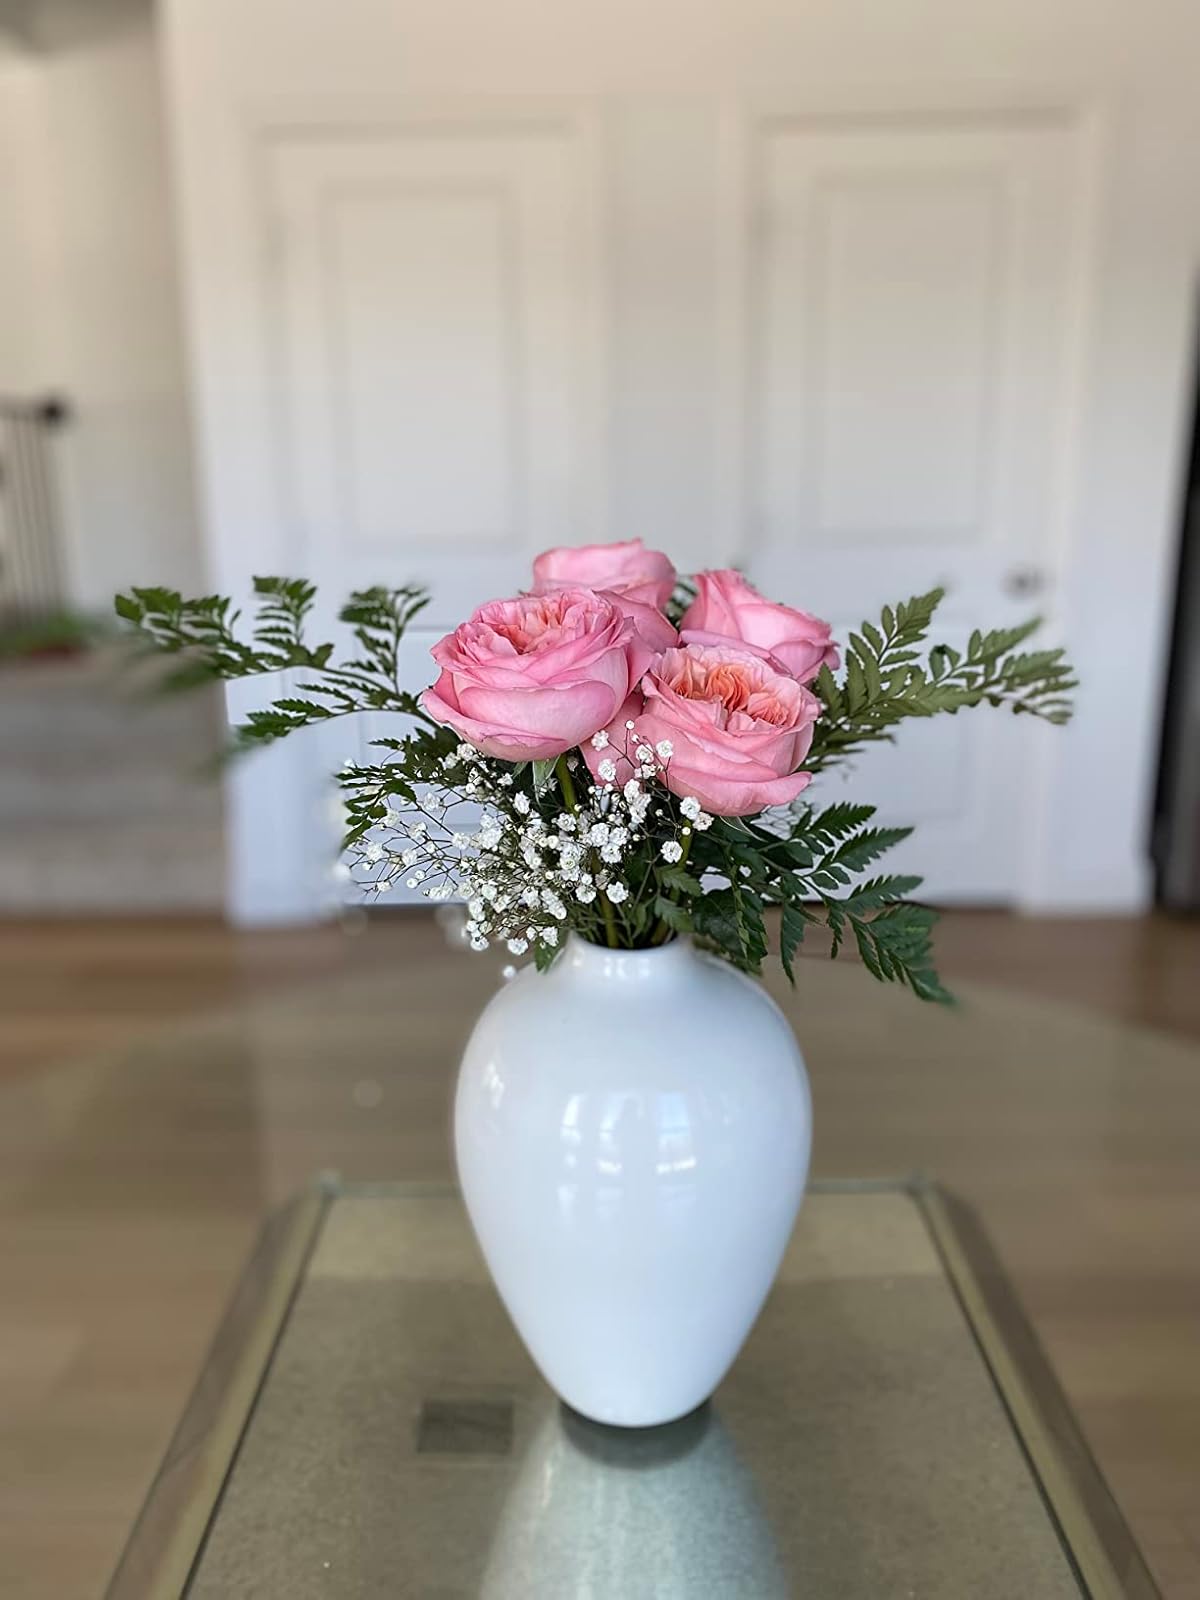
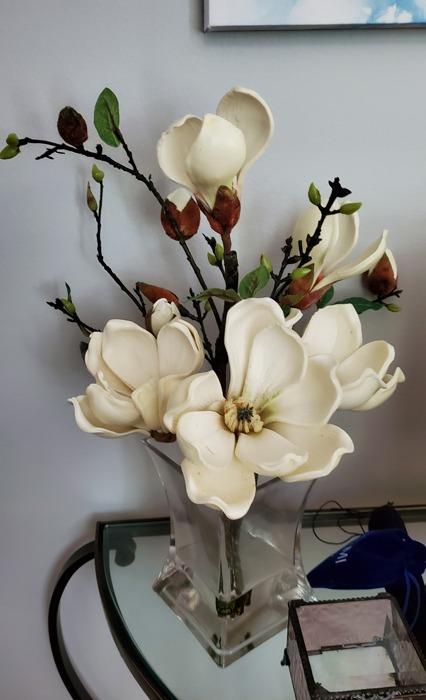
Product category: vase
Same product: no